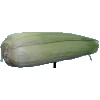
Label: Corn Husk 1